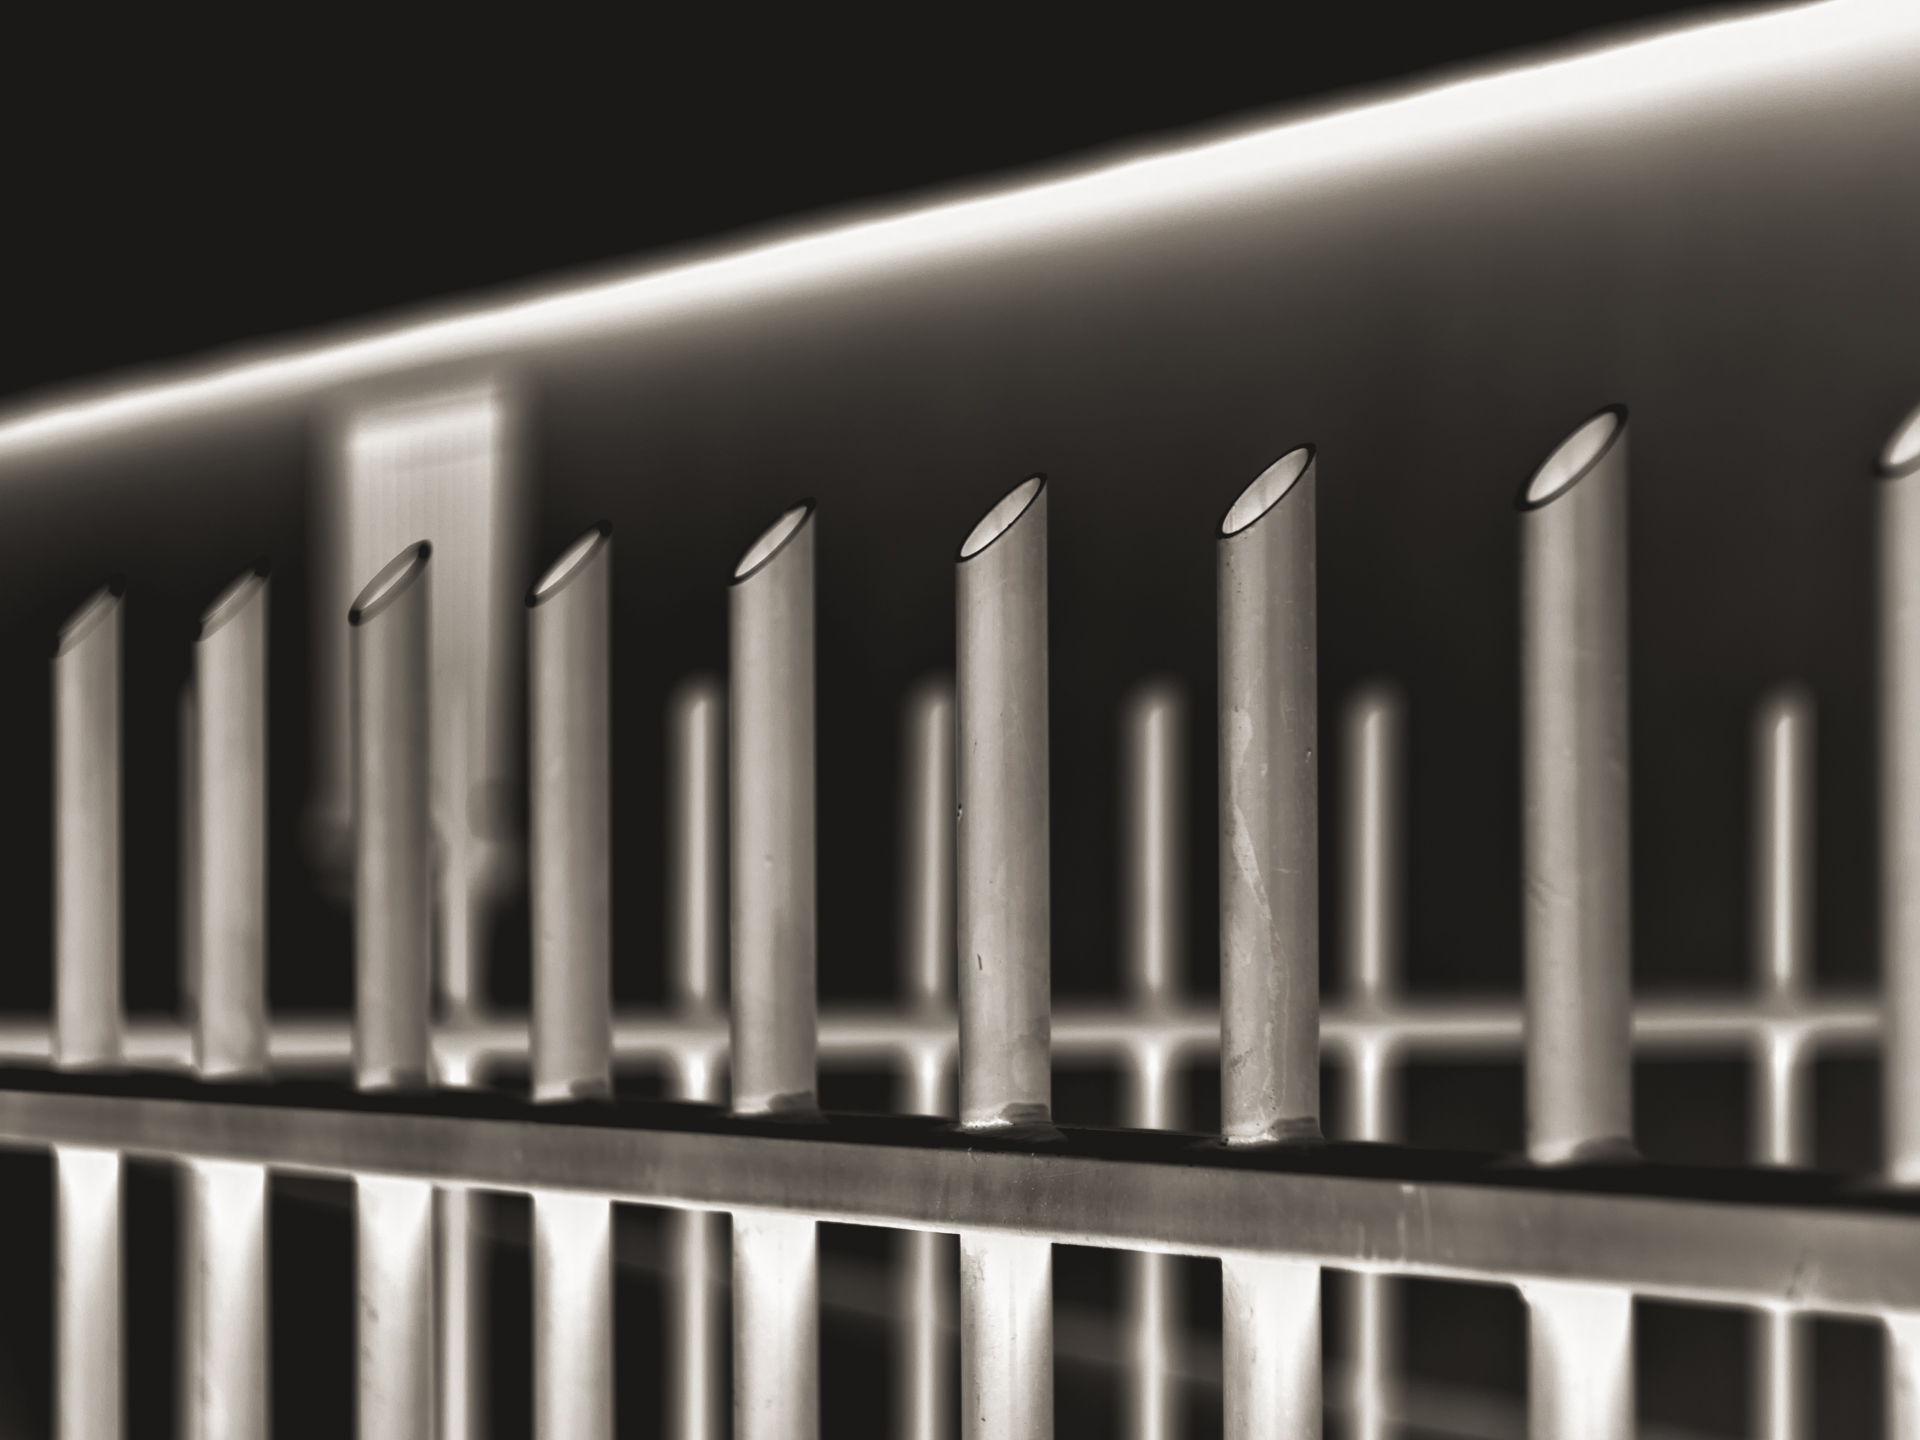
light, abstract, fence, black and white, line, metal, monochrome, lighting, bumper, font, bw, blackwhite, berlin, sw, schwarzweiss, negative, helios, apeach, anjapietsch, mftm43lumixpanasonic, microfourthird, helios442, zaun, panasoniclumixg5, monochrome photography, automotive exterior